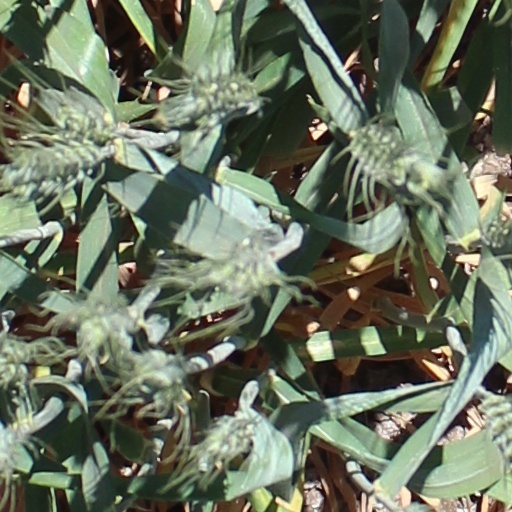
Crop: wheat